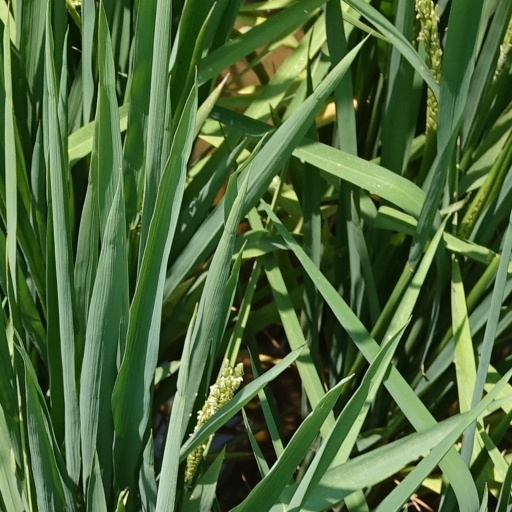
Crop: rice